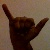
The image shows a hand gesture representing the letter 'Y' in Indian Sign Language.